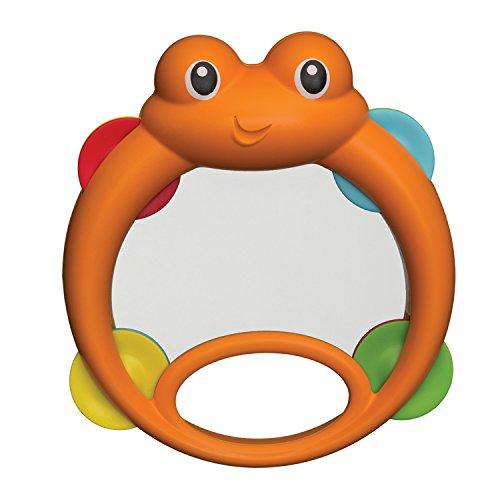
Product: Infantino Turtle Cover Band 8-Piece Percussion Set
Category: Toys & Games | Baby & Toddler Toys | Musical Toys
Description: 8 percussion toys.
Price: $18.42